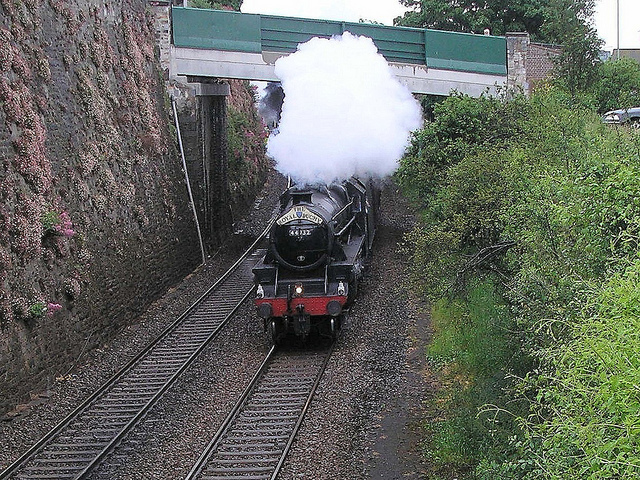
A black train traveling with steam pouring out the top of it.

Steam billows out of the train engine as it passes under the bridge.

A train is coming down the tracks with smoke coming out of it.

a black train is coming down a set of tracks